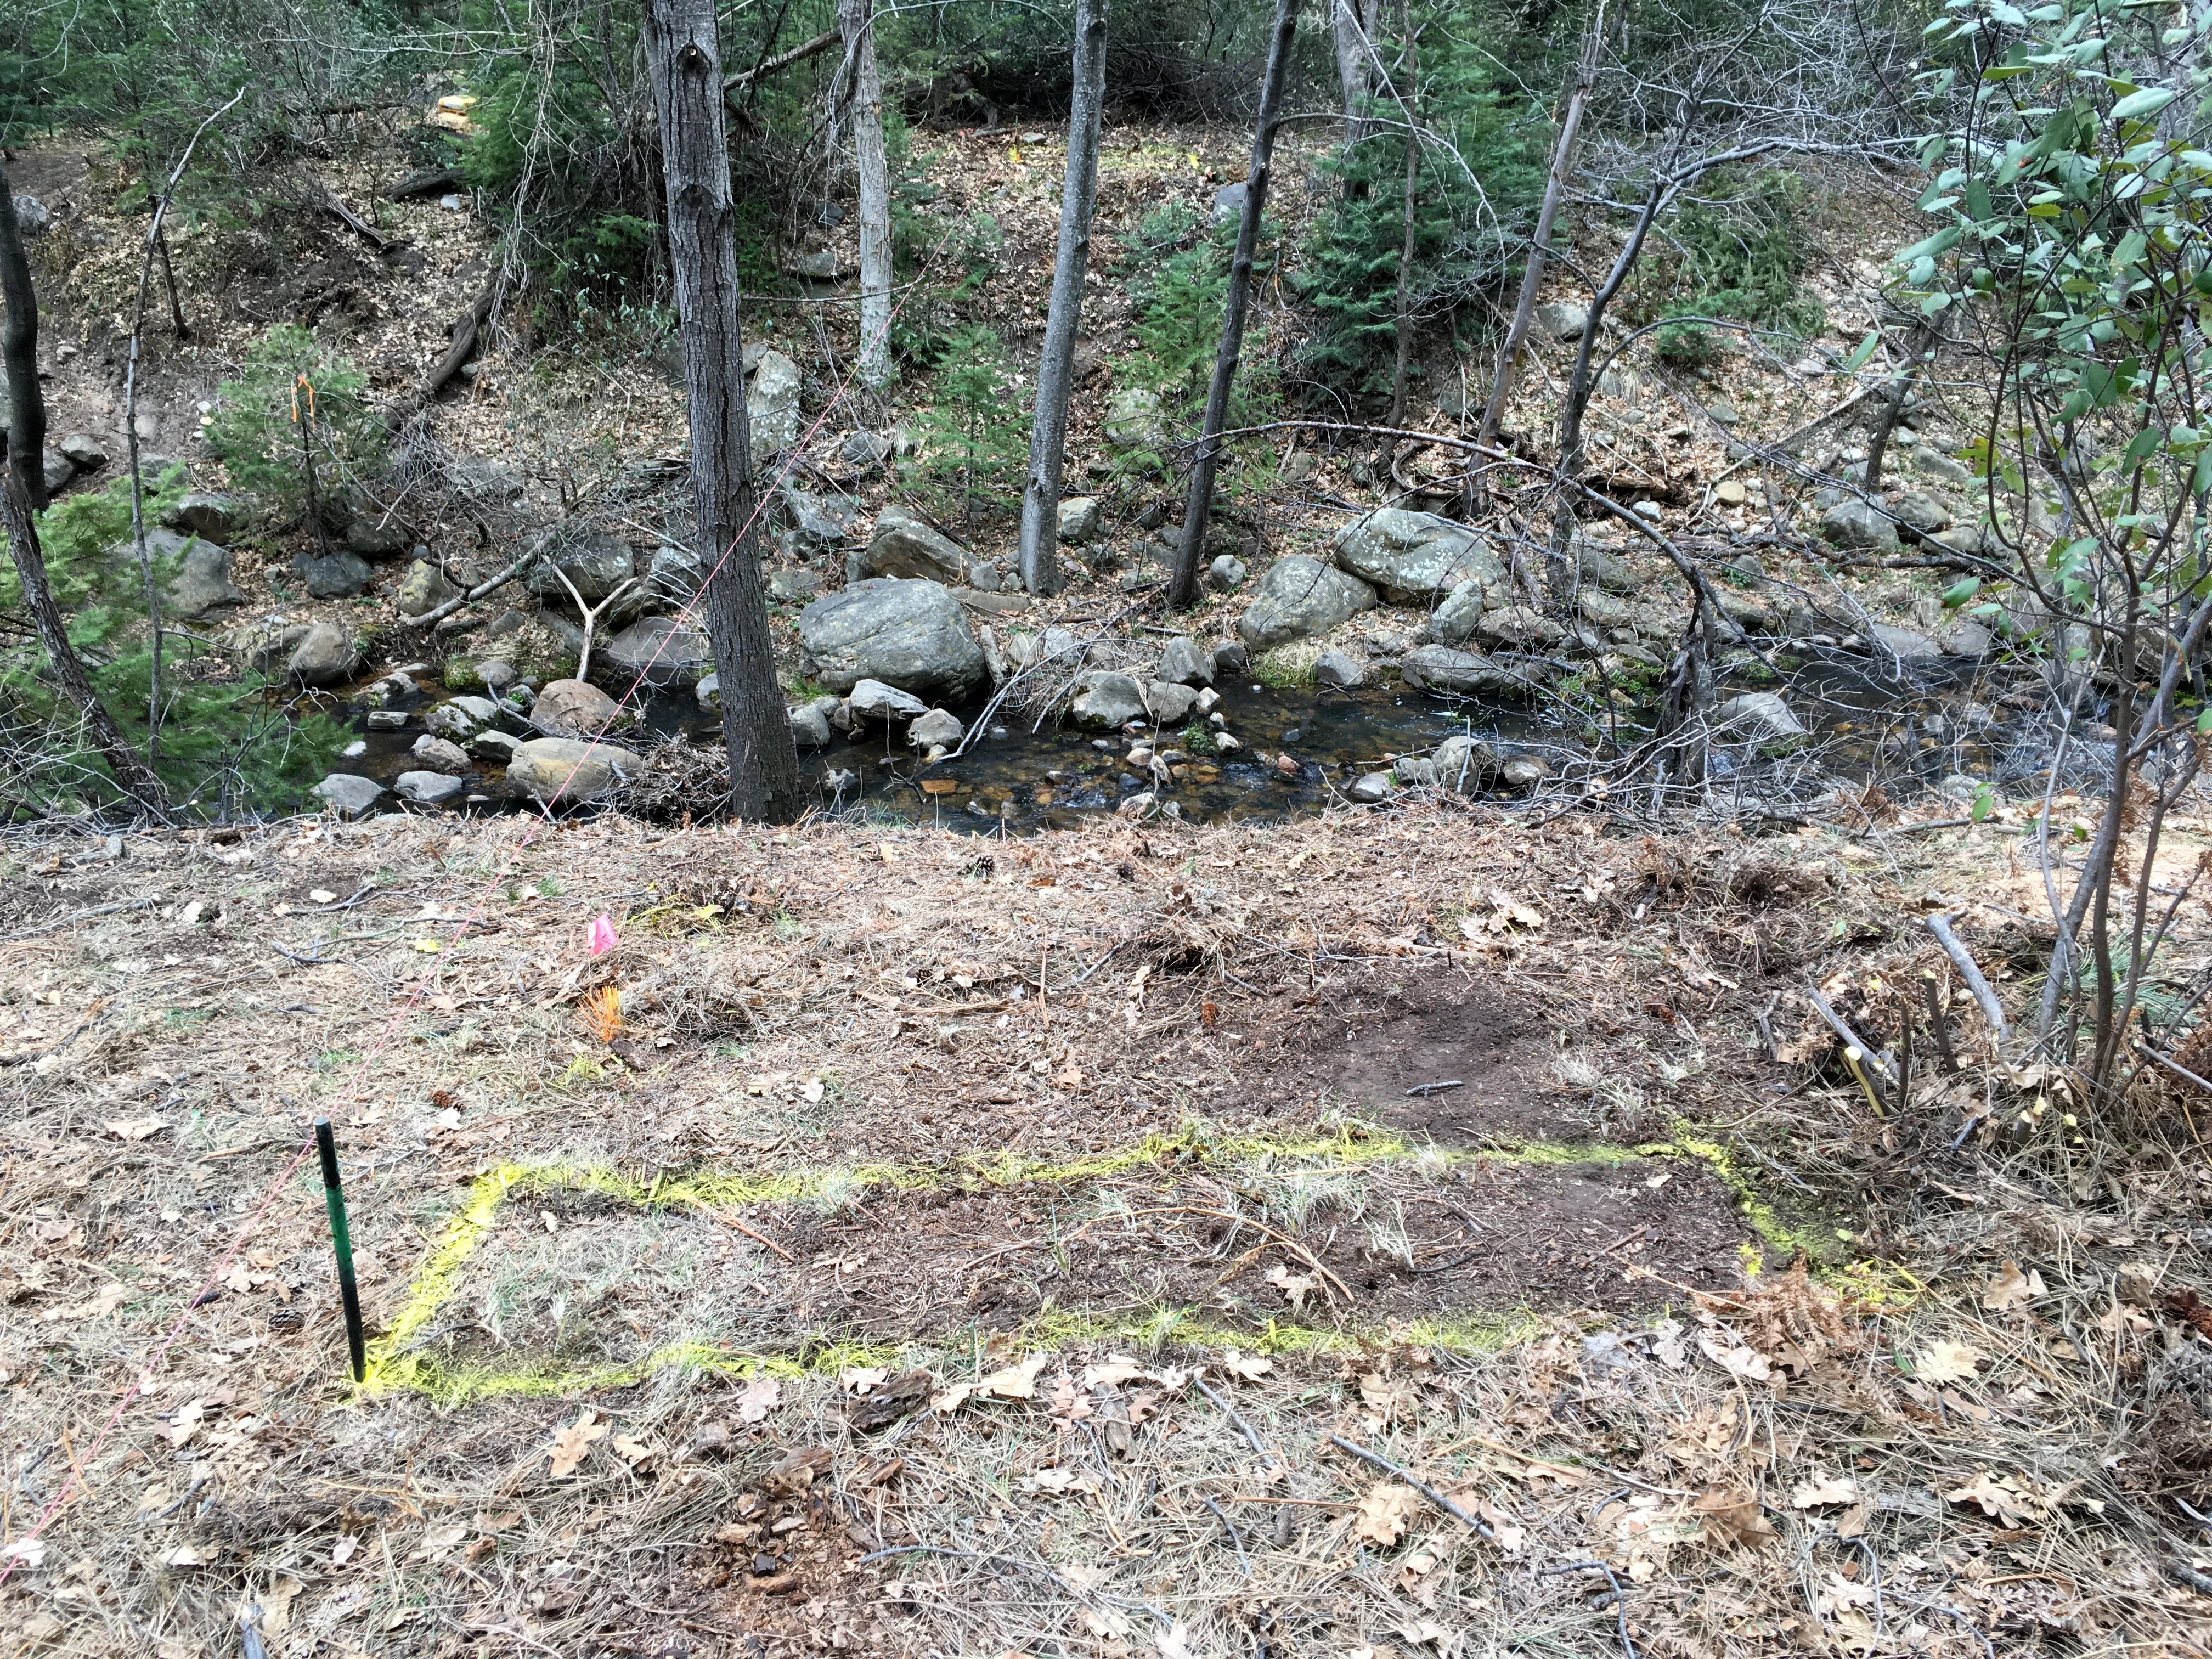
forest, trail, wildlife, stream, soil, geology, woodland, pstrails, geological phenomenon